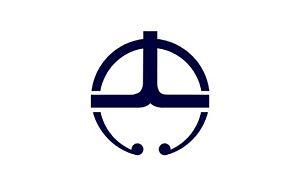
Ōyodo est un bourg du district de Yoshino, dans la préfecture de Nara, au Japon.